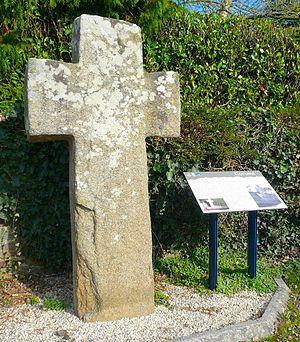
Croix romane du XIe siècle, située rue de Montafilan à Corseul dans les Côtes d'Armor.
Corseul [kɔʁsœl] est une commune française située dans le département des Côtes-d'Armor, en région Bretagne.
La croix chrétienne est le principal symbole du christianisme. Considérée de nos jours comme l'image du gibet de la crucifixion du Christ, sa symbolique est plus ancienne.